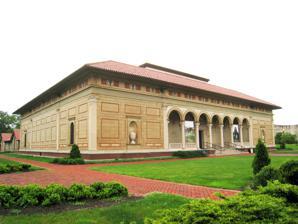
Building: Allen Memorial Art Museum
Country: United States of America
Year built: 1917
Art museum in Oberlin, Ohio United States Allen Memorial Art Museum Established 1917 Location Oberlin College 87 North Main Street Oberlin, Ohio 44074 United States Coordinates 41°17′37″N 82°13′00″W / 41.293714°N 82.216782°W / 41.293714; -82.216782 Type Art museum Director Andria Derstine Curator Marlise Brown (European & American Art) Sam Adams (Modern & Contemporary Art) Kevin R. E. Greenwood (Asian Art) Hannah Kinney (Academic Programs) Website amam .oberlin .edu Founder Dudley Peter Allen by August Reinhold Franzén , 1915 The Allen Memorial Art Museum ( AMAM ) is an art museum located in Oberlin, Ohio , and it is run by Oberlin College . Founded in 1917, the collection contains over 15,000 works of art. Overview The AMAM is primarily a teaching museum and is aimed at the students, faculty and staff of Oberlin College, in addition to the surrounding community. Notable strengths include seventeenth-century Dutch and Flemish art, nineteenth and early twentieth-century European and contemporary American art, as well as Asian, European and American works on paper. The collection is housed in an Italian Renaissance-style building designed by Cass Gilbert and named after its founder, Dr. Dudley Peter Allen (B.A., 1875), a graduate and trustee of Oberlin College and the first husband of Elisabeth Severance Prentiss , whose bequest as Mrs. F. F. Prentiss included parts of her art collection started during her first marriage. In 1977, Robert Venturi and Denise Scott Brown designed an addition that represents one of the earliest examples of postmodern architecture in the United States. In 2011, the historic museum underwent a two-year retrofit, after which it was awarded with USGBC LEED Gold certification. Collections Allen's Central Rotunda, which contains the Egyptian , Greek and Roman art wings The Allen Memorial Art Museum has a collection of more than 15,000 objects – including paintings, sculpture, decorative arts, prints, drawings and photographs – that provide a comprehensive overview of the history of art from a variety of cultures.  The collection has a focus on European and American paintings and sculpture from the 15th century to today, and also has holdings of Asian paintings, scrolls, sculpture and decorative art, including a large group of Ukiyo-e prints. Ancient Egyptian , Greek , Roman , African and Pre-Columbian art is represented. The museum also houses the Eva Hesse archives, which includes the artist’s notebooks, diaries, photographs and letters, and it oversees, along with the Art Department, Frank Lloyd Wright 's Weltzheimer/Johnson House . Notable donations were made by Jewish industrialist, Eugene Leopold Garbaty, who fled Germany in the 1930. In 2024, the museum restituted a watercolor by Egon Schiele entitled Schwarzes Mädchen to the heirs of Fritz Grünbaum , who was murdered in the Holocaust. The artwork was one of several seized by the Manhattan D.A. in a criminal investigation by the trafficking unit. Prentiss Fund Purchases made through the Mrs. F.F. Prentiss Fund include a Henry Moore sculpture and other works: Brabant Farmyard by Piet Mondrian Portrait of John, 1st Lord Wodehouse , by Pompeo Batoni Art rental At the beginning of every semester, students camp out in front of the north gate of the museum to get first pick of original etchings, lithographs and paintings by artists including Pierre-Auguste Renoir , Andy Warhol , Salvador Dalí , and Pablo Picasso . For five dollars per semester, students can hang these works on their dorm room walls. The program was started in the 1940s by Ellen H. Johnson , a professor of art at Oberlin, in order to "develop the aesthetic sensibilities of students and encourage ordered thinking and discrimination in other areas of their lives." References